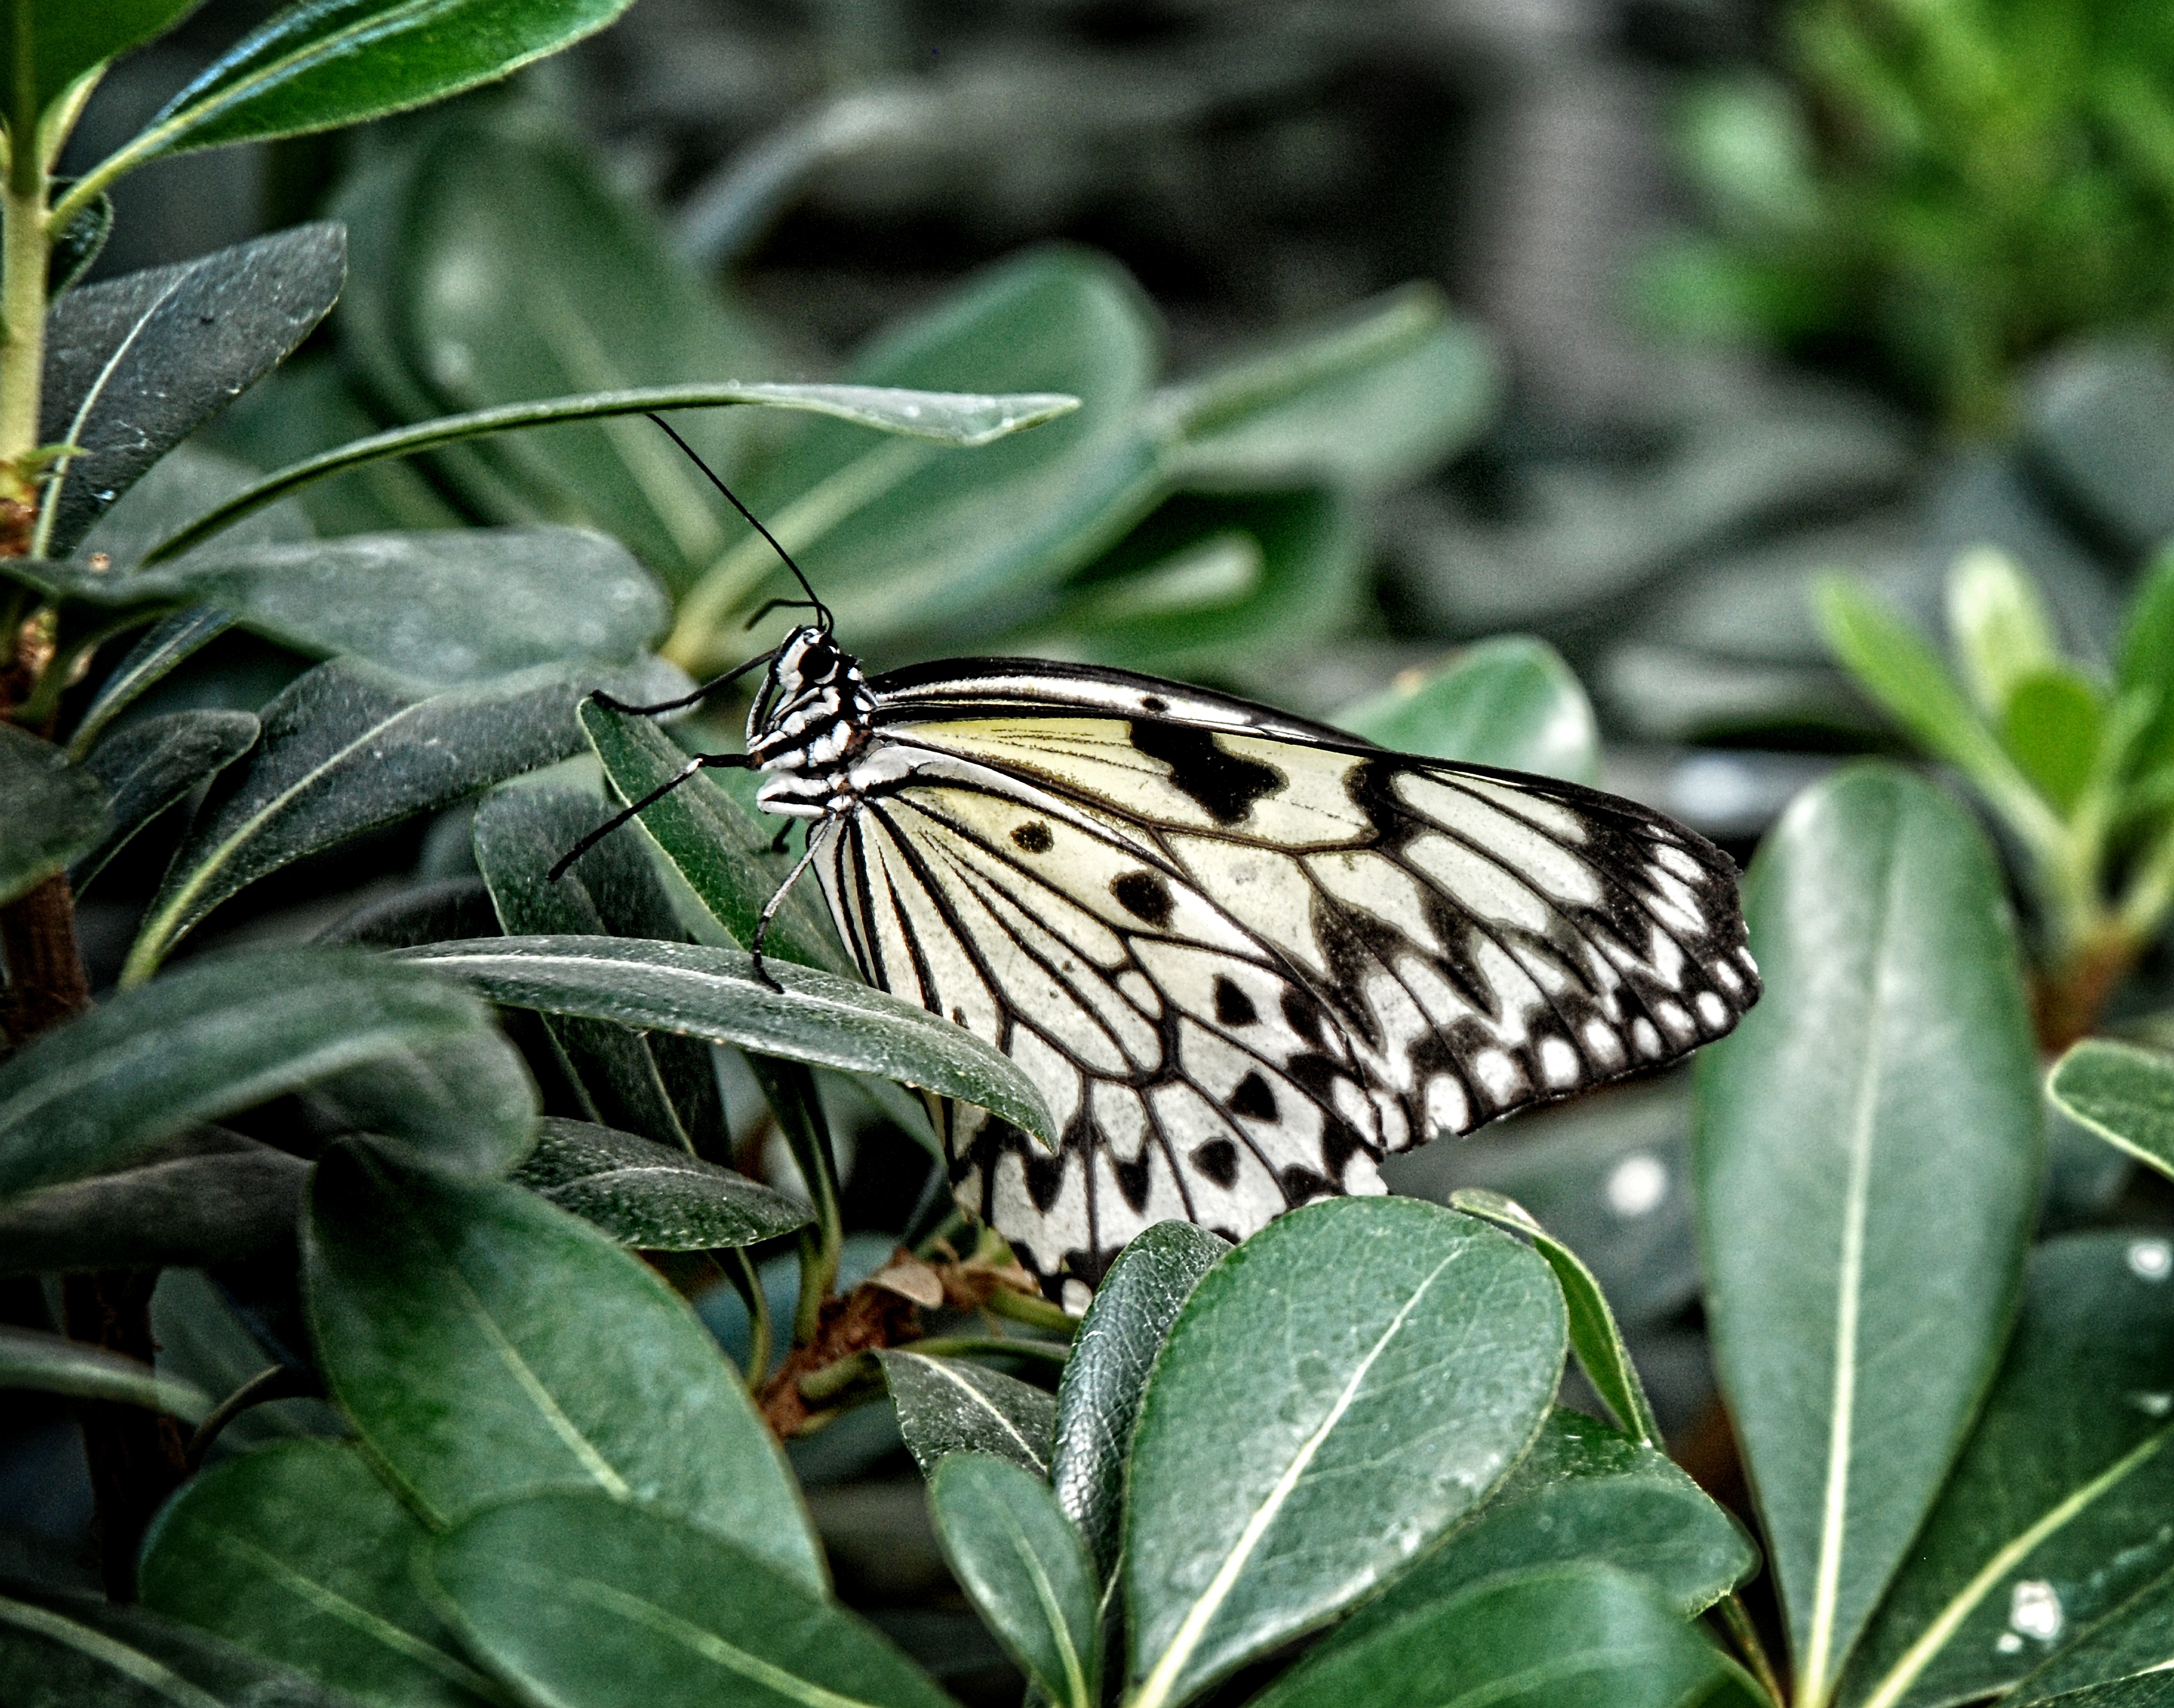
nature, wing, leaf, flower, wildlife, environment, green, insect, natural, asia, botany, moth, butterfly, fauna, invertebrate, monarch butterfly, outdoors, forests, idea, leuconoe, macro photography, arthropod, paper kite, rice paper, tree nymph butterfly, pollinator, moths and butterflies